Donald Healey

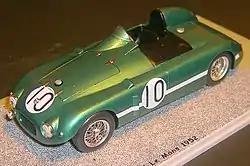
Scale model of the lightweight Nash-Healey entered in the 1952 Le Mans 24-hour race

In 1949, Healey established an agreement with George W. Mason, the president of Nash Motors to build Nash-engined Healey sports cars. The first series of the 2-seaters were built in 1951 and they were designed by Healey with styling and aerodynamic input from Benjamin Bowden. The same all-enveloping theme was used by Bowden on the Zethrin Rennsport one year later. The Nash-Healey's engine was a Nash Ambassador 6-cylinder, the body was aluminium, and the chassis was a Healey Silverstone. However, Pininfarina restyled the bodywork for 1952 and took over the production of its new steel body.